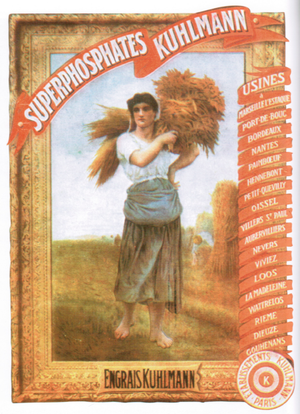
Affiche promotionnelle pour les engrais aux superphosphates Kulhmann
En chimie minérale, un phosphate est un sel résultant de l'attaque d'une base par de l'acide phosphorique H₃PO₄.
Les Établissements Kuhlmann sont un groupe industriel français fondé par le Pʳ Frédéric Kuhlmann en 1825, dans la chimie. Onzième plus grosse capitalisation boursière française en 1936, le groupe devient ensuite Ugine-Kuhlmann en 1966, puis Pechiney-Ugine-Kuhlmann en 1971.
Les femmes pendant la Première Guerre mondiale ont connu une mobilisation sans précédent. La plupart d'entre elles ont remplacé les hommes enrôlés dans l'armée en occupant des emplois civils ou dans des usines de fabrication de munitions. Plusieurs centaines de milliers ont servi dans les différentes armées dans des fonctions de soutien, par exemple en tant qu'infirmières. Certaines, en Russie par exemple, ont participé aux combats. D'autres encore sont restées inconditionnellement pacifistes.